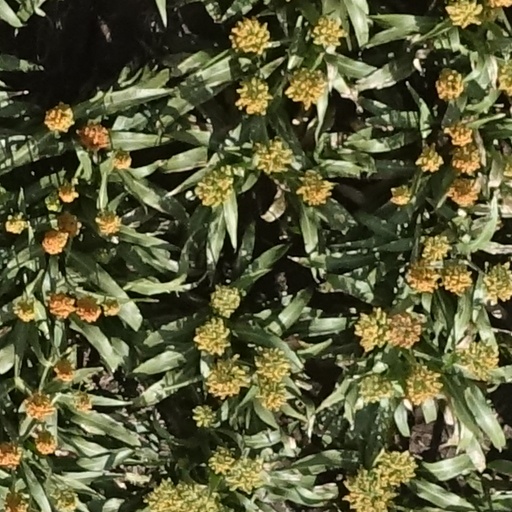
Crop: sorghum